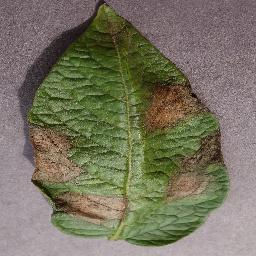
Label: Potato___Late_blight